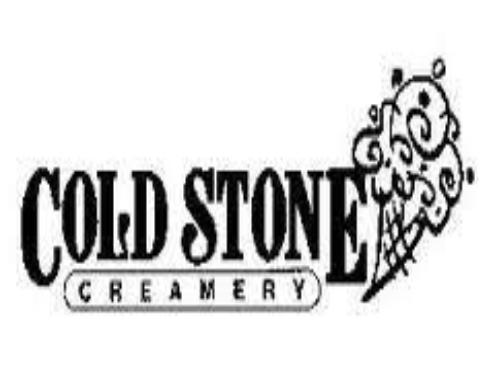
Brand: Cold Stone Creamery
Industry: Food